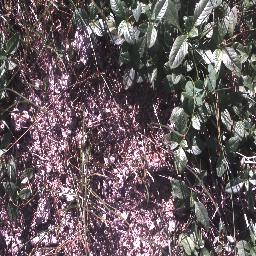
Label: negative